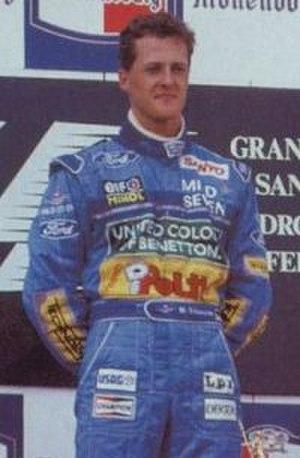
La Benetton B192 est une monoplace de Formule 1 engagée par l'écurie britannique Benetton Formula dans le cadre du championnat du monde de Formule 1 1992. Elle est pilotée par l'Allemand Michael Schumacher, présent dans l'équipe depuis la fin de la saison 1991 et qui dispute sa première année complète dans la discipline-reine, et le Britannique Martin Brundle, en provenance de l'écurie Brabham Racing Organisation.